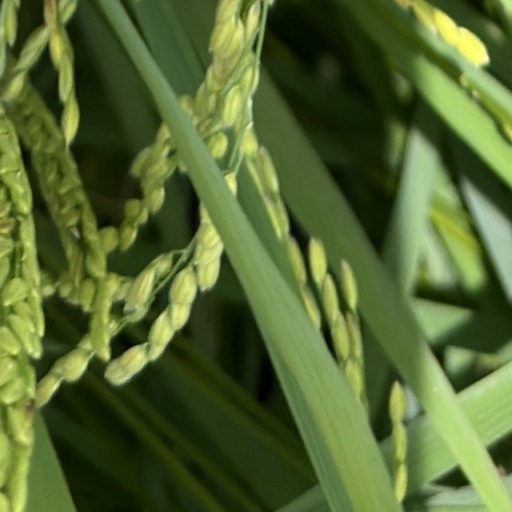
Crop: rice